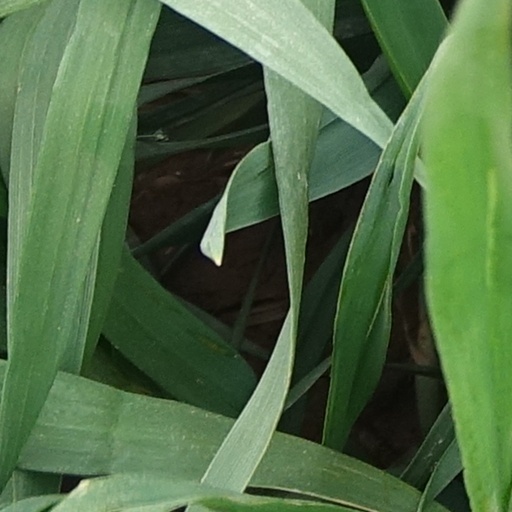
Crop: wheat